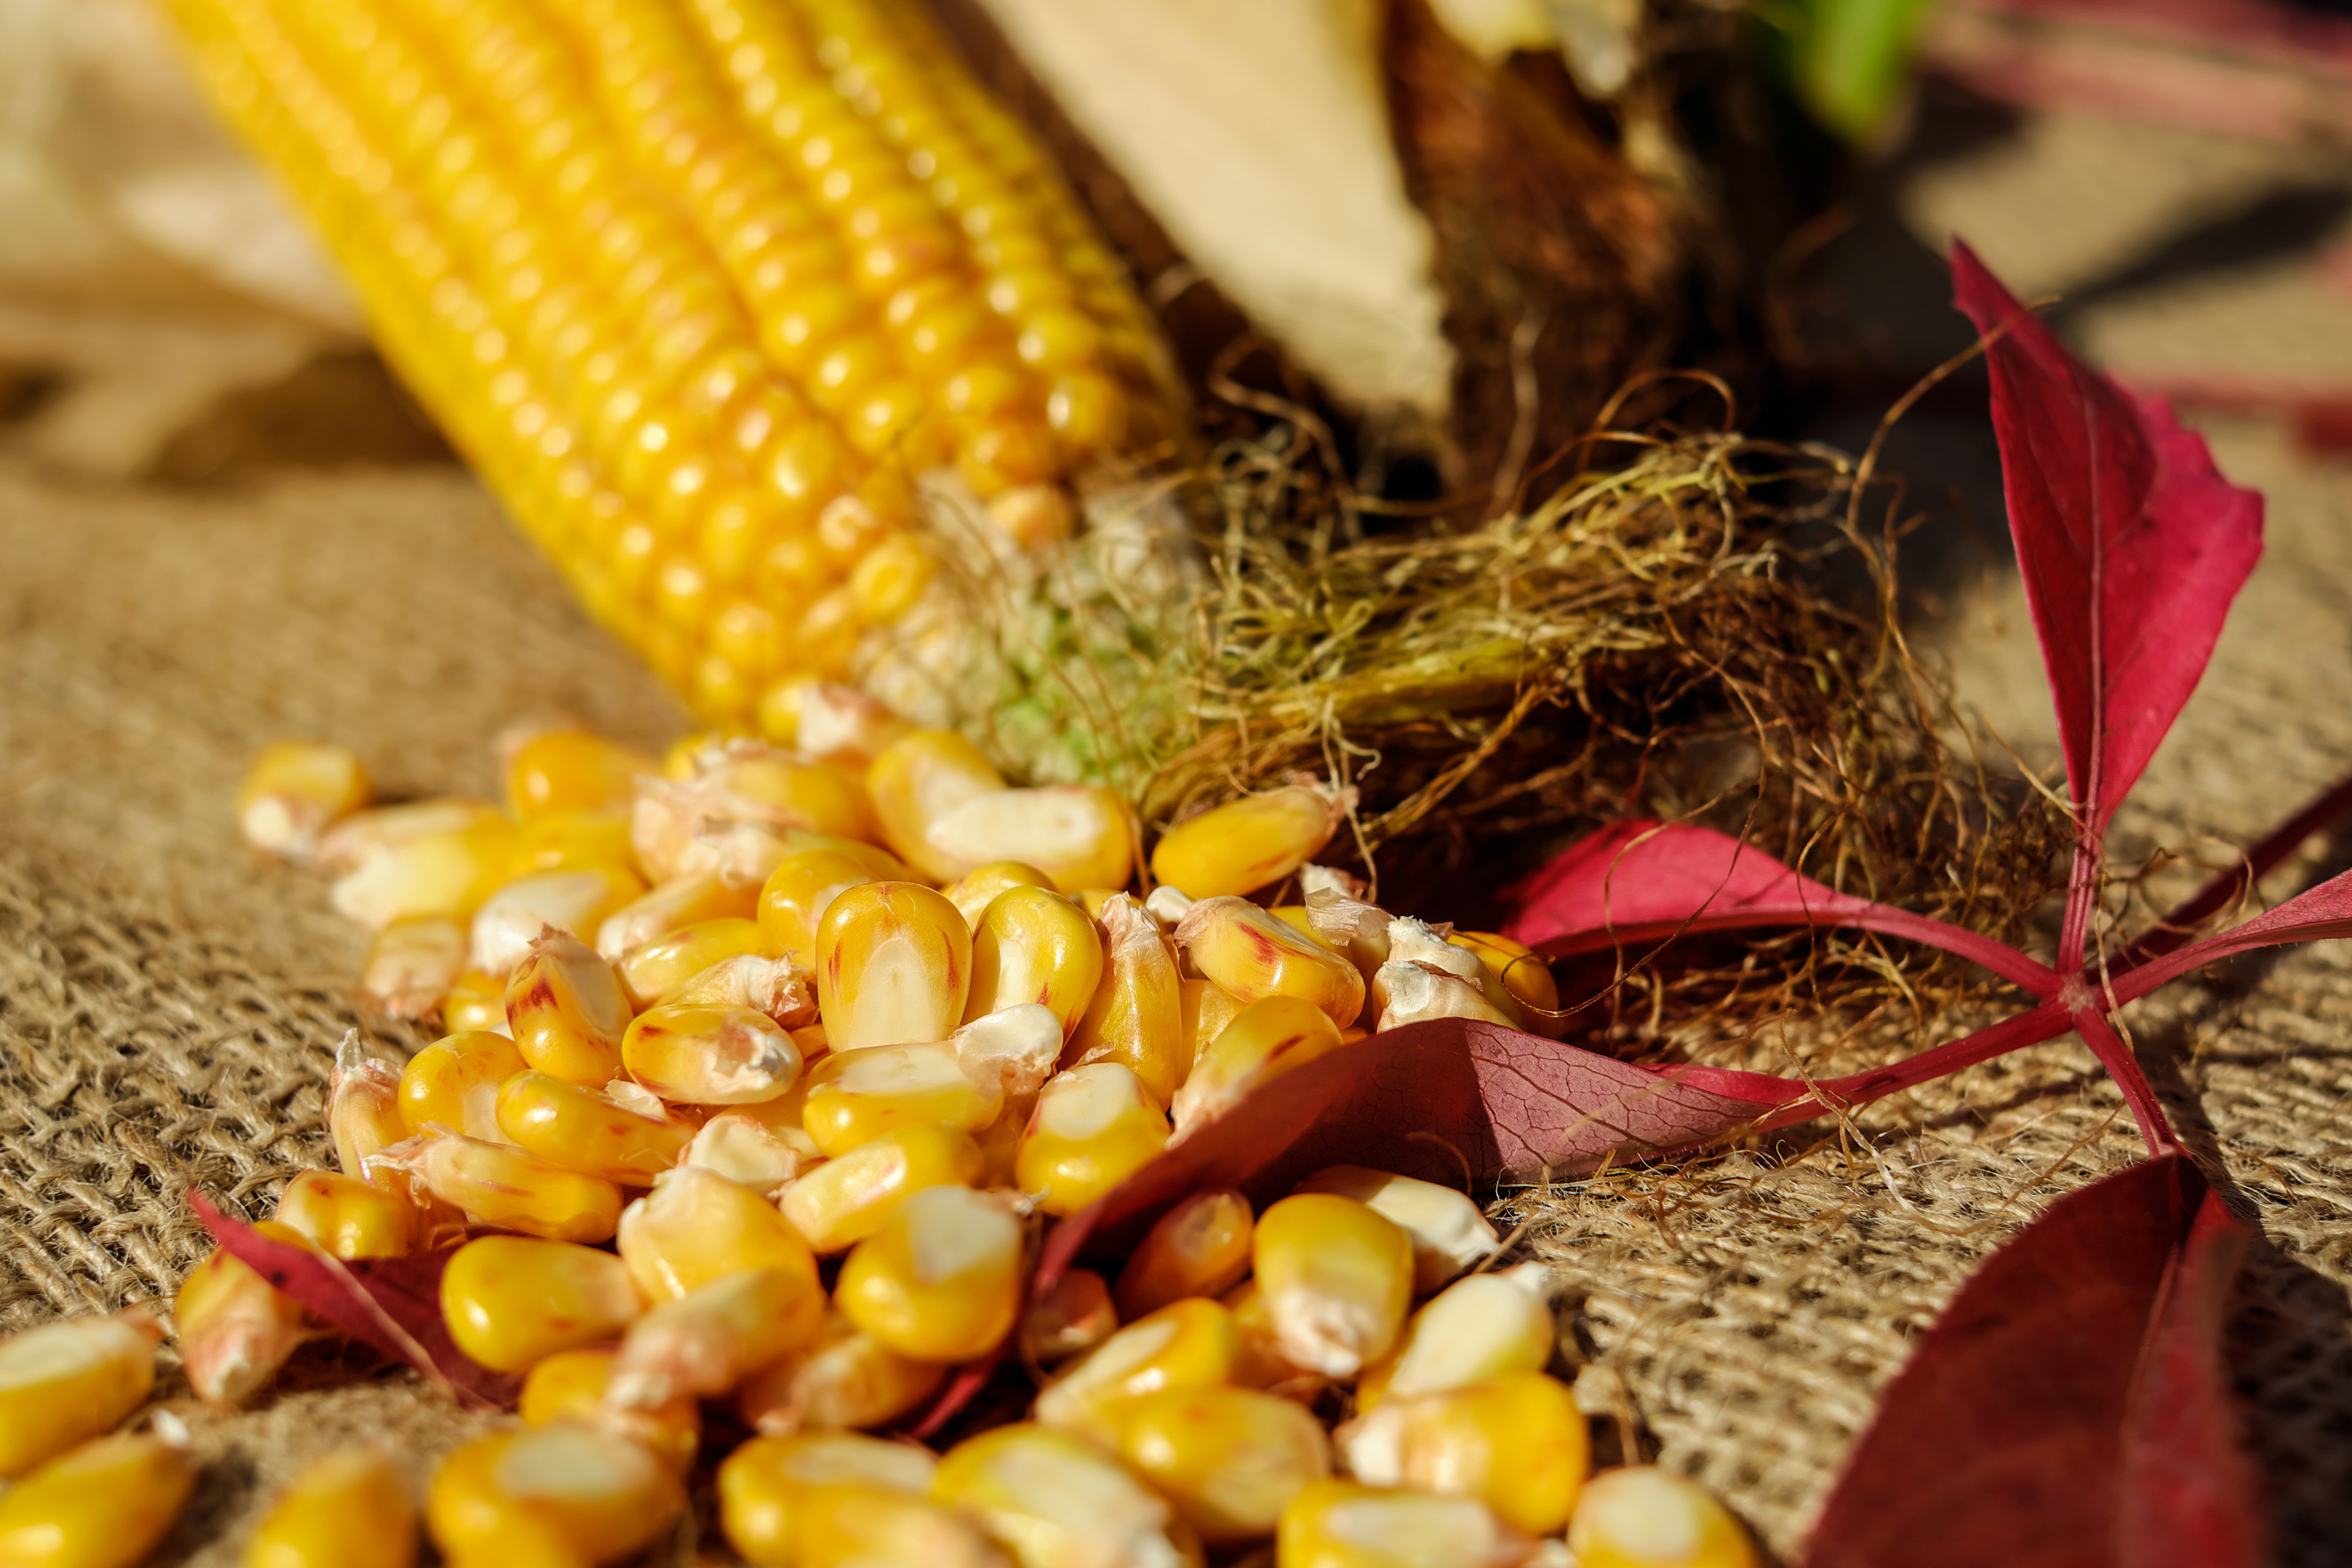
plant, decoration, dish, food, produce, crop, corn, yellow, agriculture, vegetables, sweet corn, maize, corn on the cob, corn kernels, grass family